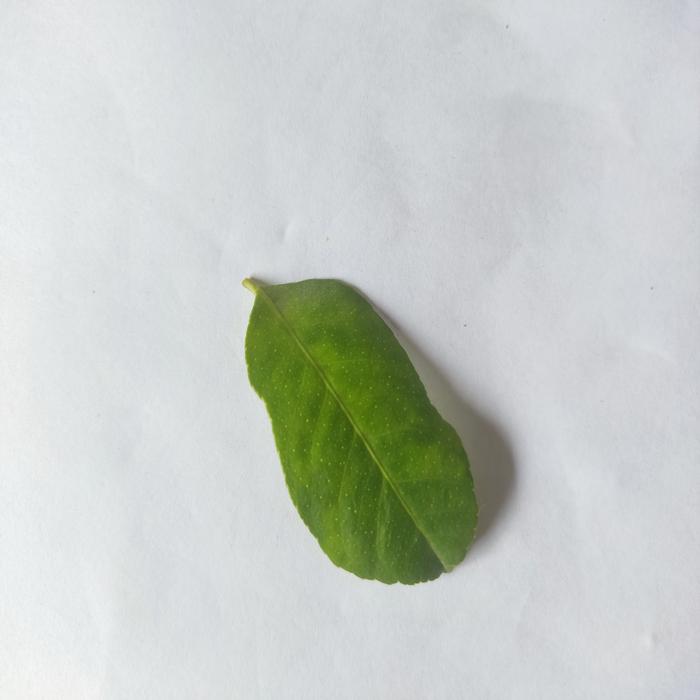
Crop: Lemon
Leaf condition: Citrus